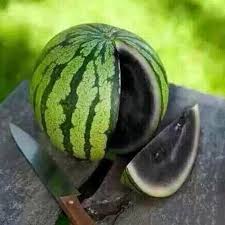
Label: Watermelon